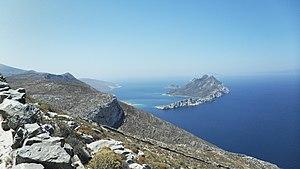
Nikouria depuis Amorgos
Amorgos est une île grecque, la plus orientale des Cyclades. Elle dispose de deux ports sur sa côte ouest : Katapola au centre et Órmos Aighiális au nord.